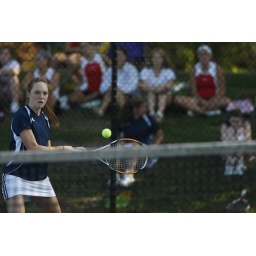
The Upper School tennis girls participated in the MWAA Conference tourney, held on the home courts.